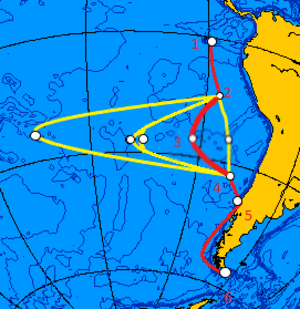
La Terre de Davis est une « île fantôme » située d'après ses découvreurs dans le sud-est de l’océan Pacifique, à bonne distance des côtes du Chili. Elle doit son nom au pirate Edward Davis, qui l'aurait aperçue en 1687. Les seules mentions originales de cette île se trouvent dans le compte-rendu de voyage de son coéquipier Lionel Wafer, et dans un ouvrage de son ami boucanier William Dampier, à qui il avait confié sa découverte. Ce dernier a émis l’idée que cette terre faisait partie de la fameuse Terra Australis Incognita, activement recherchée à l’époque dans le sud de l’Océan Pacifique. Bien que cette île n’ait jamais pu être retrouvée sous les coordonnées géographiques indiquées, il est fréquemment admis dans la littérature qu’elle corresponde à l’île de Pâques. Toutefois, cette correspondance reste soumise à critique, et certains auteurs considèrent soit que la terre de Davis n’a jamais existé, soit qu’il faut plutôt y voir d'autres îles du Pacifique Sud, comme les îles St Félix et Ambroise, voire l’archipel des Gambier, en Polynésie française.